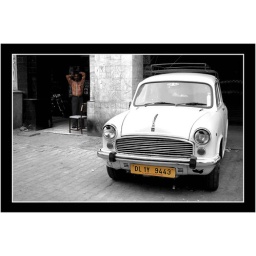
The taxi driver sleeps in a chair in the street and get up very early in the morning to do his job.